Darja (film)

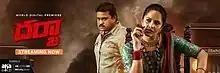

Darja is a 2022 Indian Telugu-language drama film written and directed by Saleem Malik. The film was produced by Siva Sankar Paidipati under the banner of PSS Entertainments and features Sunil and Anasuya Bharadwaj in lead roles. The film was released theatrically on 22 July 2022 and also streamed on Aha on October 18, 2022. The film received mixed reviews from critics and was a commercial failure.